Lanark railway station

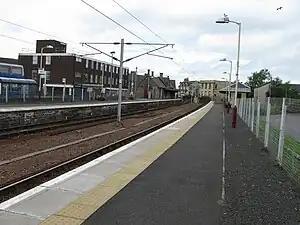
Platform 2 at Lanark railway station, looking towards the ticket office

Lanark railway station, managed by ScotRail, is the southern terminus of the Argyle Line on Bannatyne Street, Lanark, South Lanarkshire, Scotland. The station is staffed part-time.